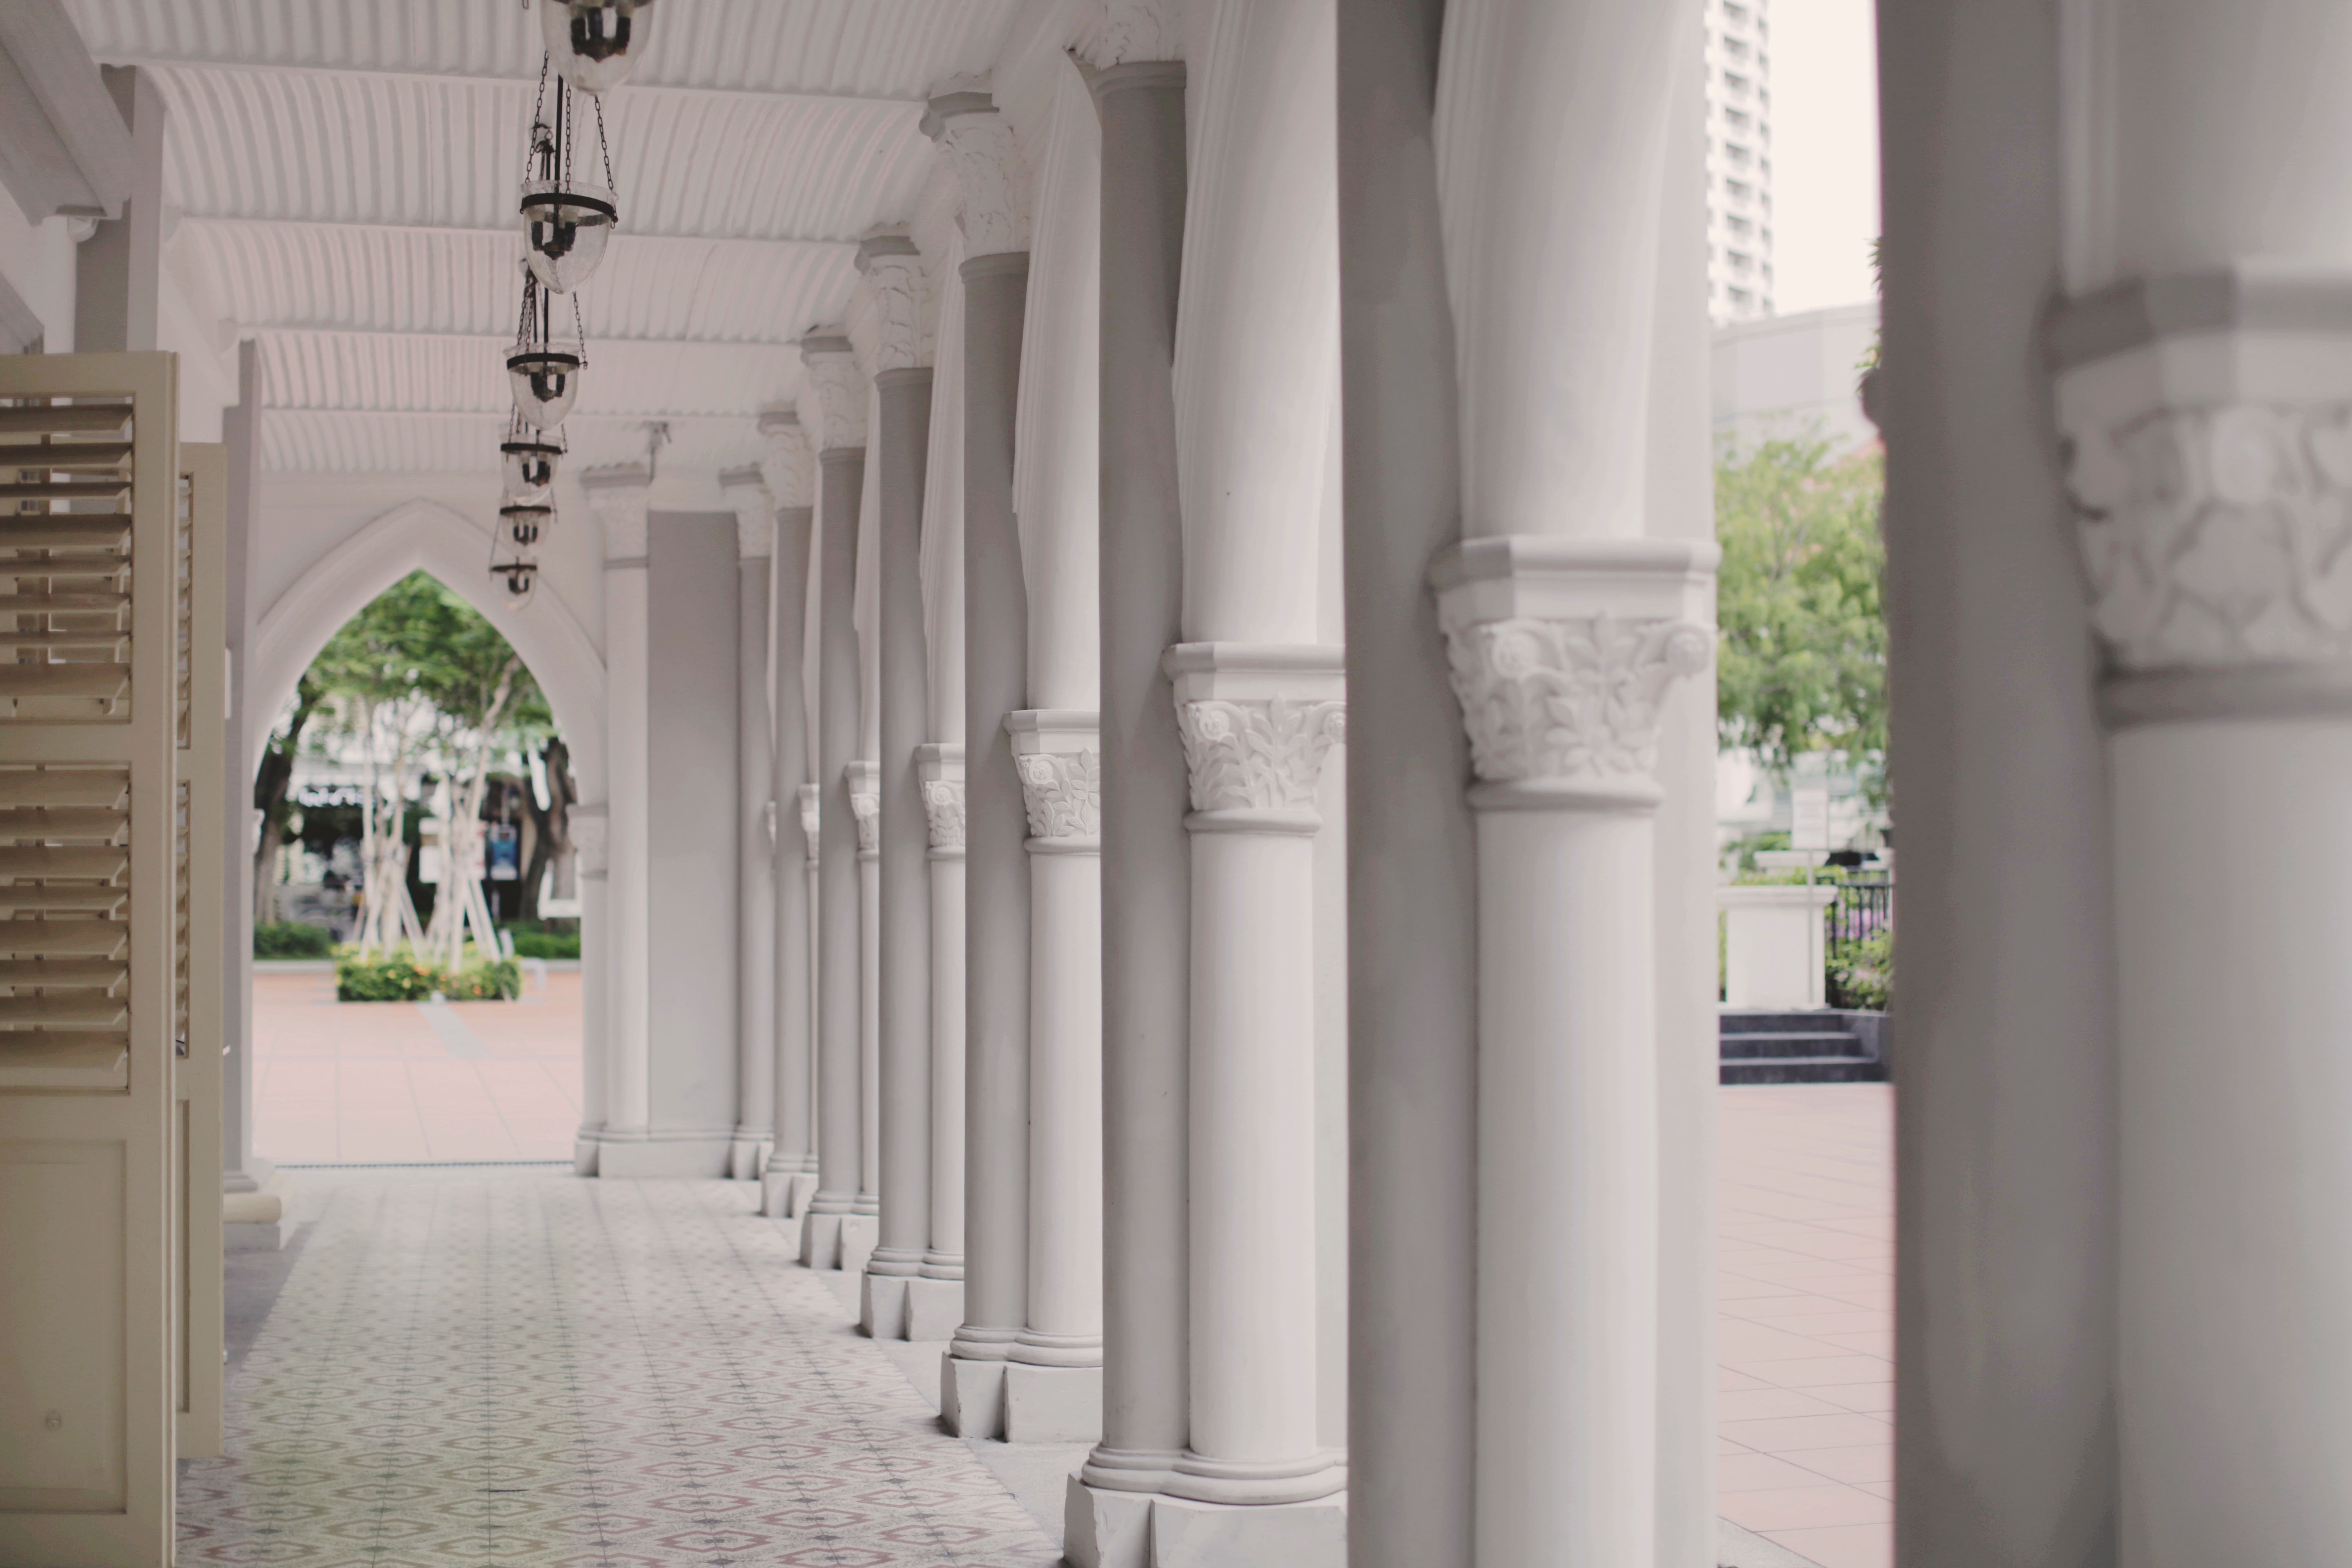
architecture, structure, mansion, house, home, arch, column, hall, curtain, property, room, interior design, aisle, textile, estate, baluster, window covering, window treatment